Prehistory of West Virginia

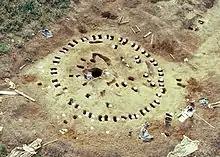
Adena ceremonial circle Neibert Mound site

Late Woodland people's wigwam settlements increased in size within relatively fixed territories. Late Woodland temporary hunting rock shelters increased the distance for procuring resources. Facing Monday Creek Rockshelter (33HO414) in Hocking County, Ohio documents this resource expansion process. The value of knowledge sharing across borders today can be shown by quoting one of several sources. In his 2006 abstract, Steven P. Howard sums up his field team's findings, "Elements of the Ohio Hopewell florescence are evident at the Caneadea (Allegheny County, New York) and other northeastern mounds, but direct Hopewell influence appears to have been minimal. Data from northeastern mounds indicate that Hopewell may not be appropriate as a universal label for Middle Woodland mound building cultures."